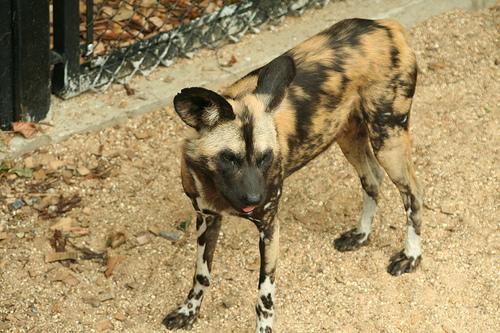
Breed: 211-n000025-African_hunting_dog